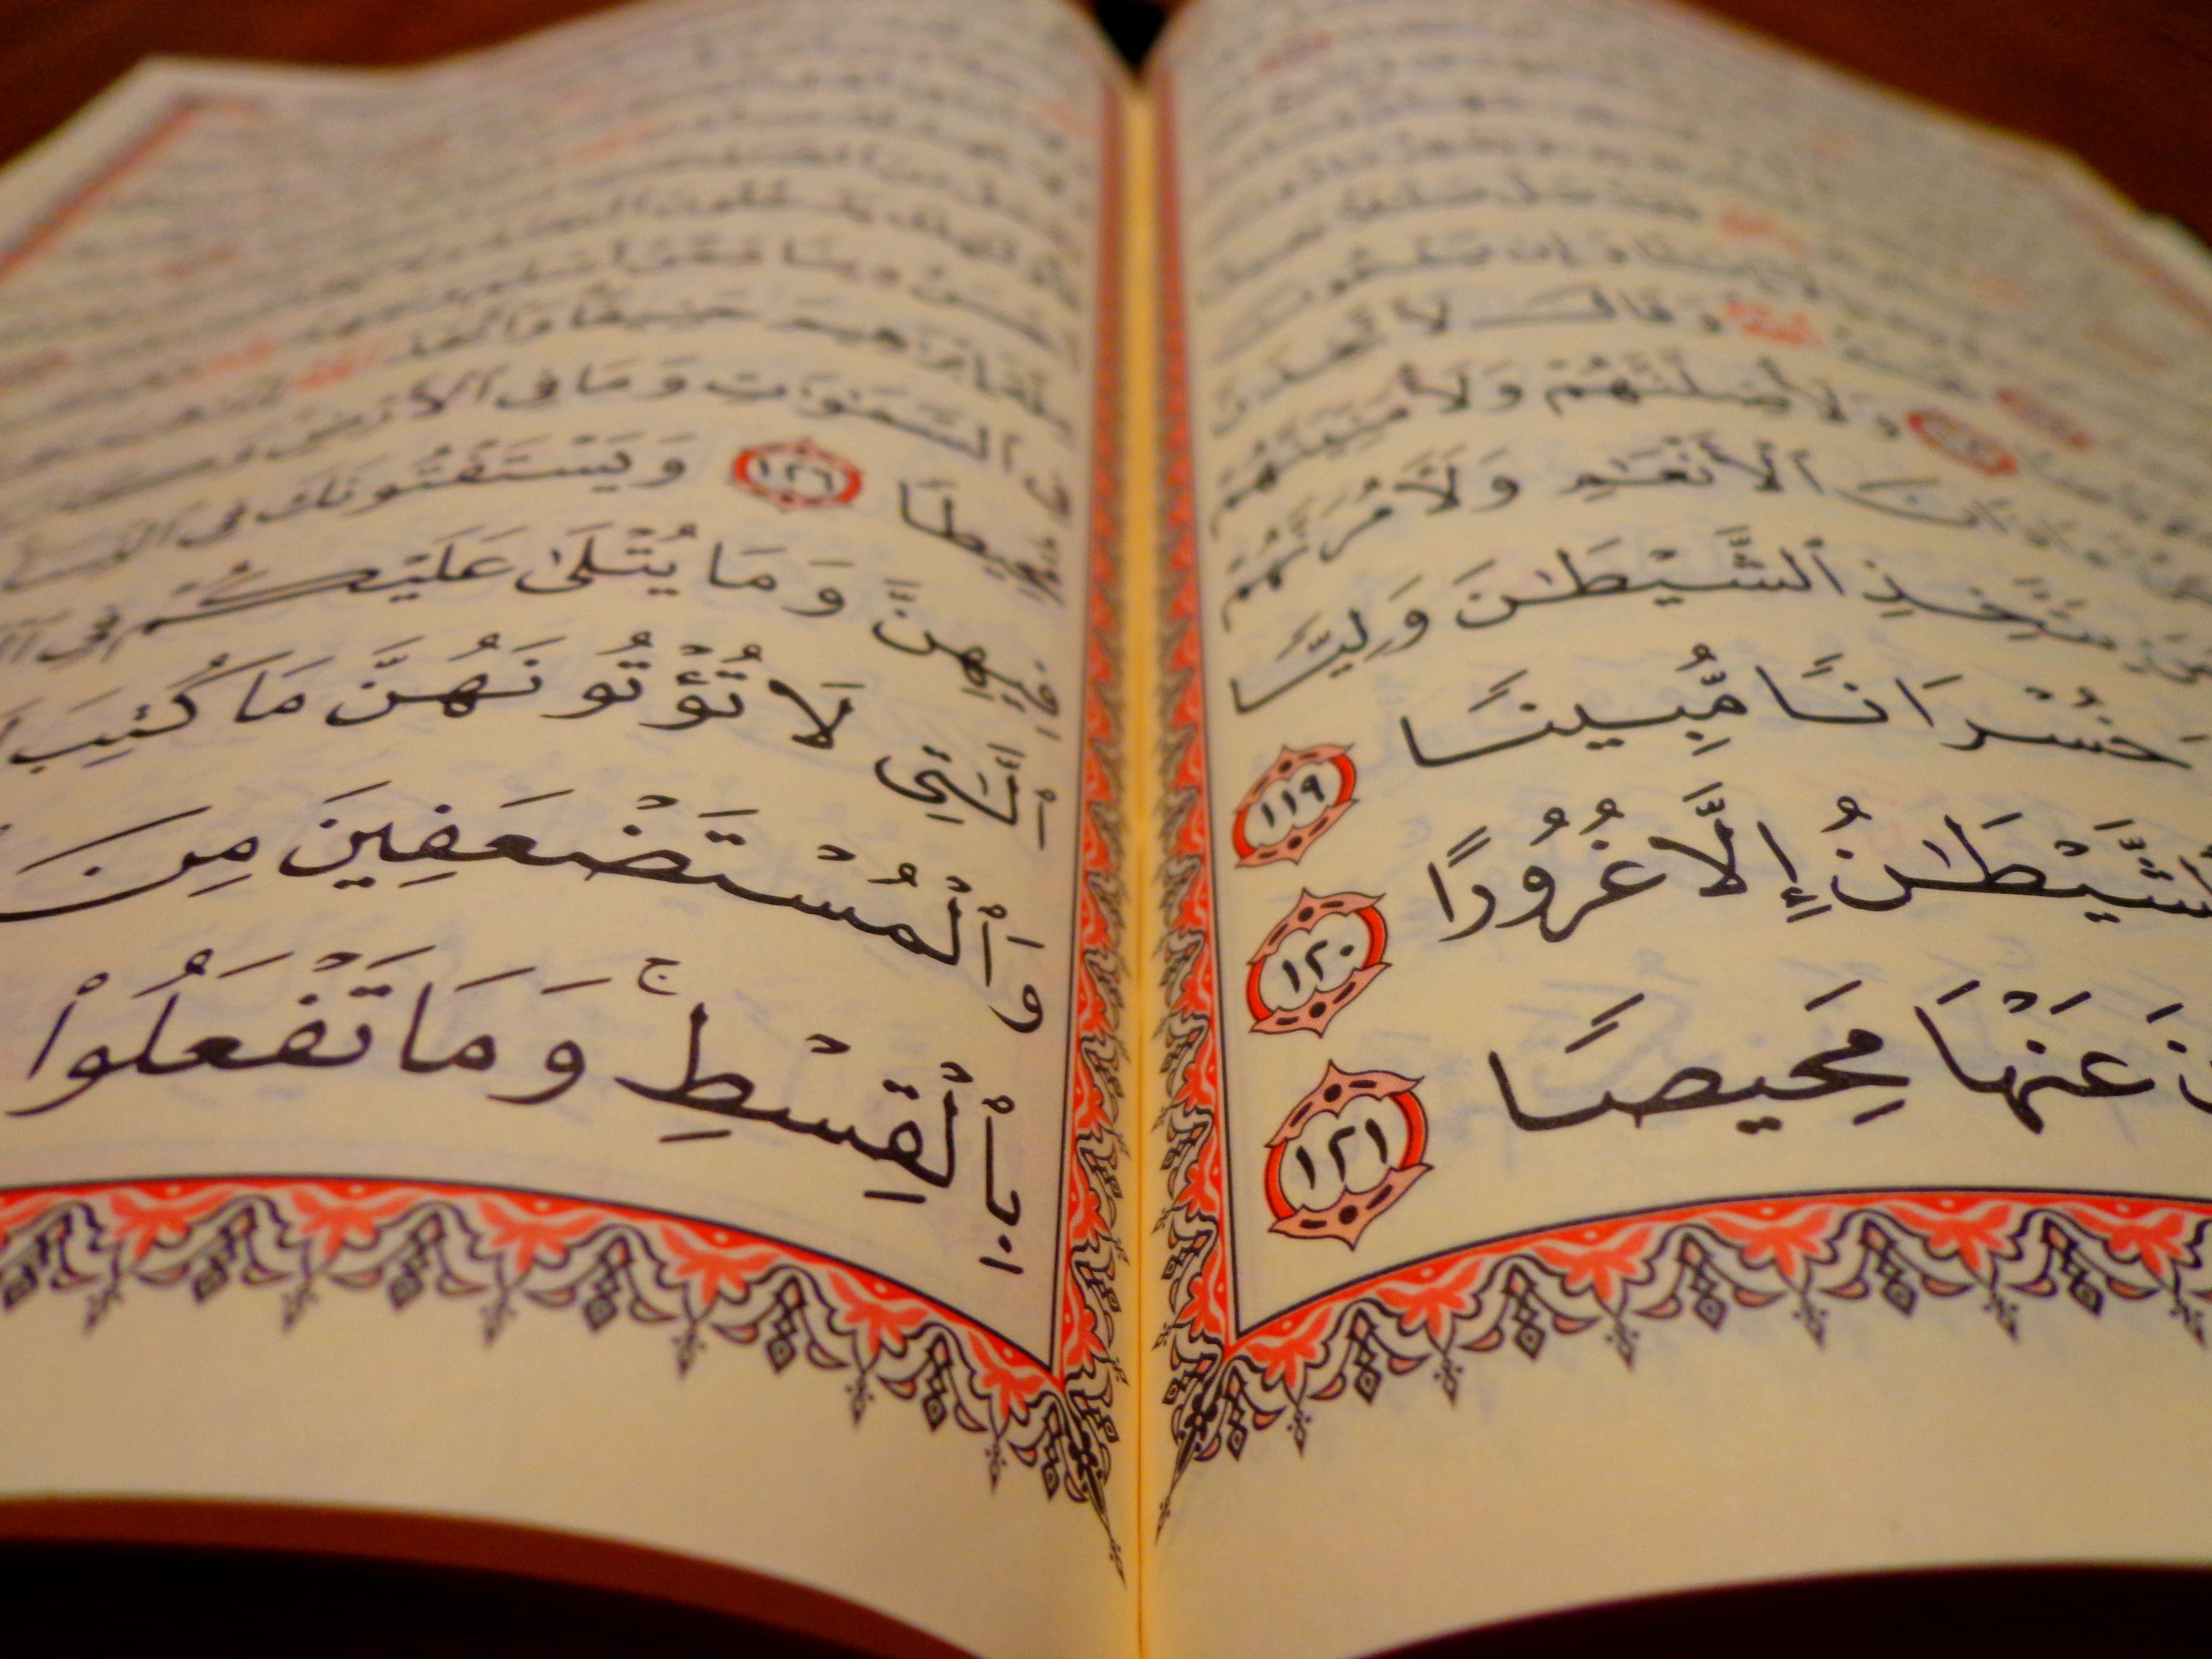
learn, quran, book, publication, handwriting, font, art, writing, Tints and shades, pattern, symmetry, paper, wood, ink, book cover, illustration, paper product, document, carmine, visual arts, calligraphy